Sarojini Naidu

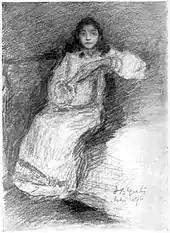
Drawing of Naidu by John Butler Yeats, 1896, from the frontispiece of "The Golden Threshold" (1905)

She was the eldest of the eight siblings. Her brother Virendranath Chattopadhyay was a revolutionary, and another brother Harindranath was a poet, a dramatist, and an actor. Their family was well-regarded in Hyderabad.